Adenoid

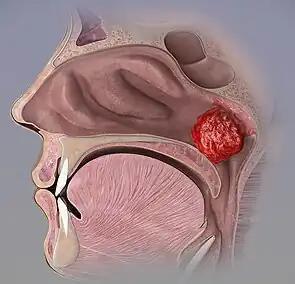
3D still showing adenoid hypertrophy.

An enlarged adenoid, or adenoid hypertrophy, can become nearly the size of a ping pong ball and completely block airflow through the nasal passages. Even if the enlarged adenoid is not substantial enough to physically block the back of the nose, it can obstruct airflow enough so that breathing through the nose requires an uncomfortable amount of work, and inhalation occurs instead through an open mouth. The enlarged adenoid would also obstruct the nasal airway enough to affect the voice without actually stopping nasal airflow altogether.